John Brown (abolitionist)

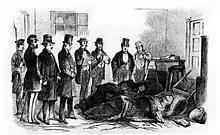
Brown has just been captured and is interrogated by Virginia Gov. Henry A. Wise and others, October 18, 1859.

On December 20, Brown led his own raid, in which he liberated 11 slaves, took captive two white men, and looted horses and wagons. The Governor of Missouri announced a reward of $3,000 for his capture. On January 20, 1859, he embarked on a lengthy journey to take the liberated slaves to Detroit and then on a ferry to Canada. While passing through Chicago, Brown met with abolitionists Allan Pinkerton, John Jones, and Henry O. Wagoner who arranged and raised the fare for the passage to Detroit and purchased supplies for Brown. Jones's wife and fellow abolitionist, Mary Jane Richardson Jones, provided new clothes for Brown and his men, including the garb Brown was hanged in six months later. On March 12, 1859, Brown met with Frederick Douglass and Detroit abolitionists George DeBaptiste, William Lambert, and others at William Webb's house in Detroit to discuss emancipation. DeBaptiste proposed that conspirators blow up some of the South's largest churches. The suggestion was opposed by Brown, who felt humanity precluded such unnecessary bloodshed.